Imperialism

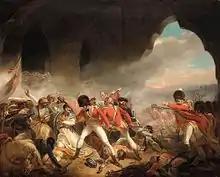
"The Last Effort and Fall of Tippoo Sultaun" by Henry Singleton, c.1800. Tipu, Sultan of Mysore, an ally of Napoleone Bonaparte, confronted British East India Company forces at the Siege of Srirangapatna, where he was killed.

Imperialism in pre-modern times was common in the form of expansionism through vassalage and conquest.